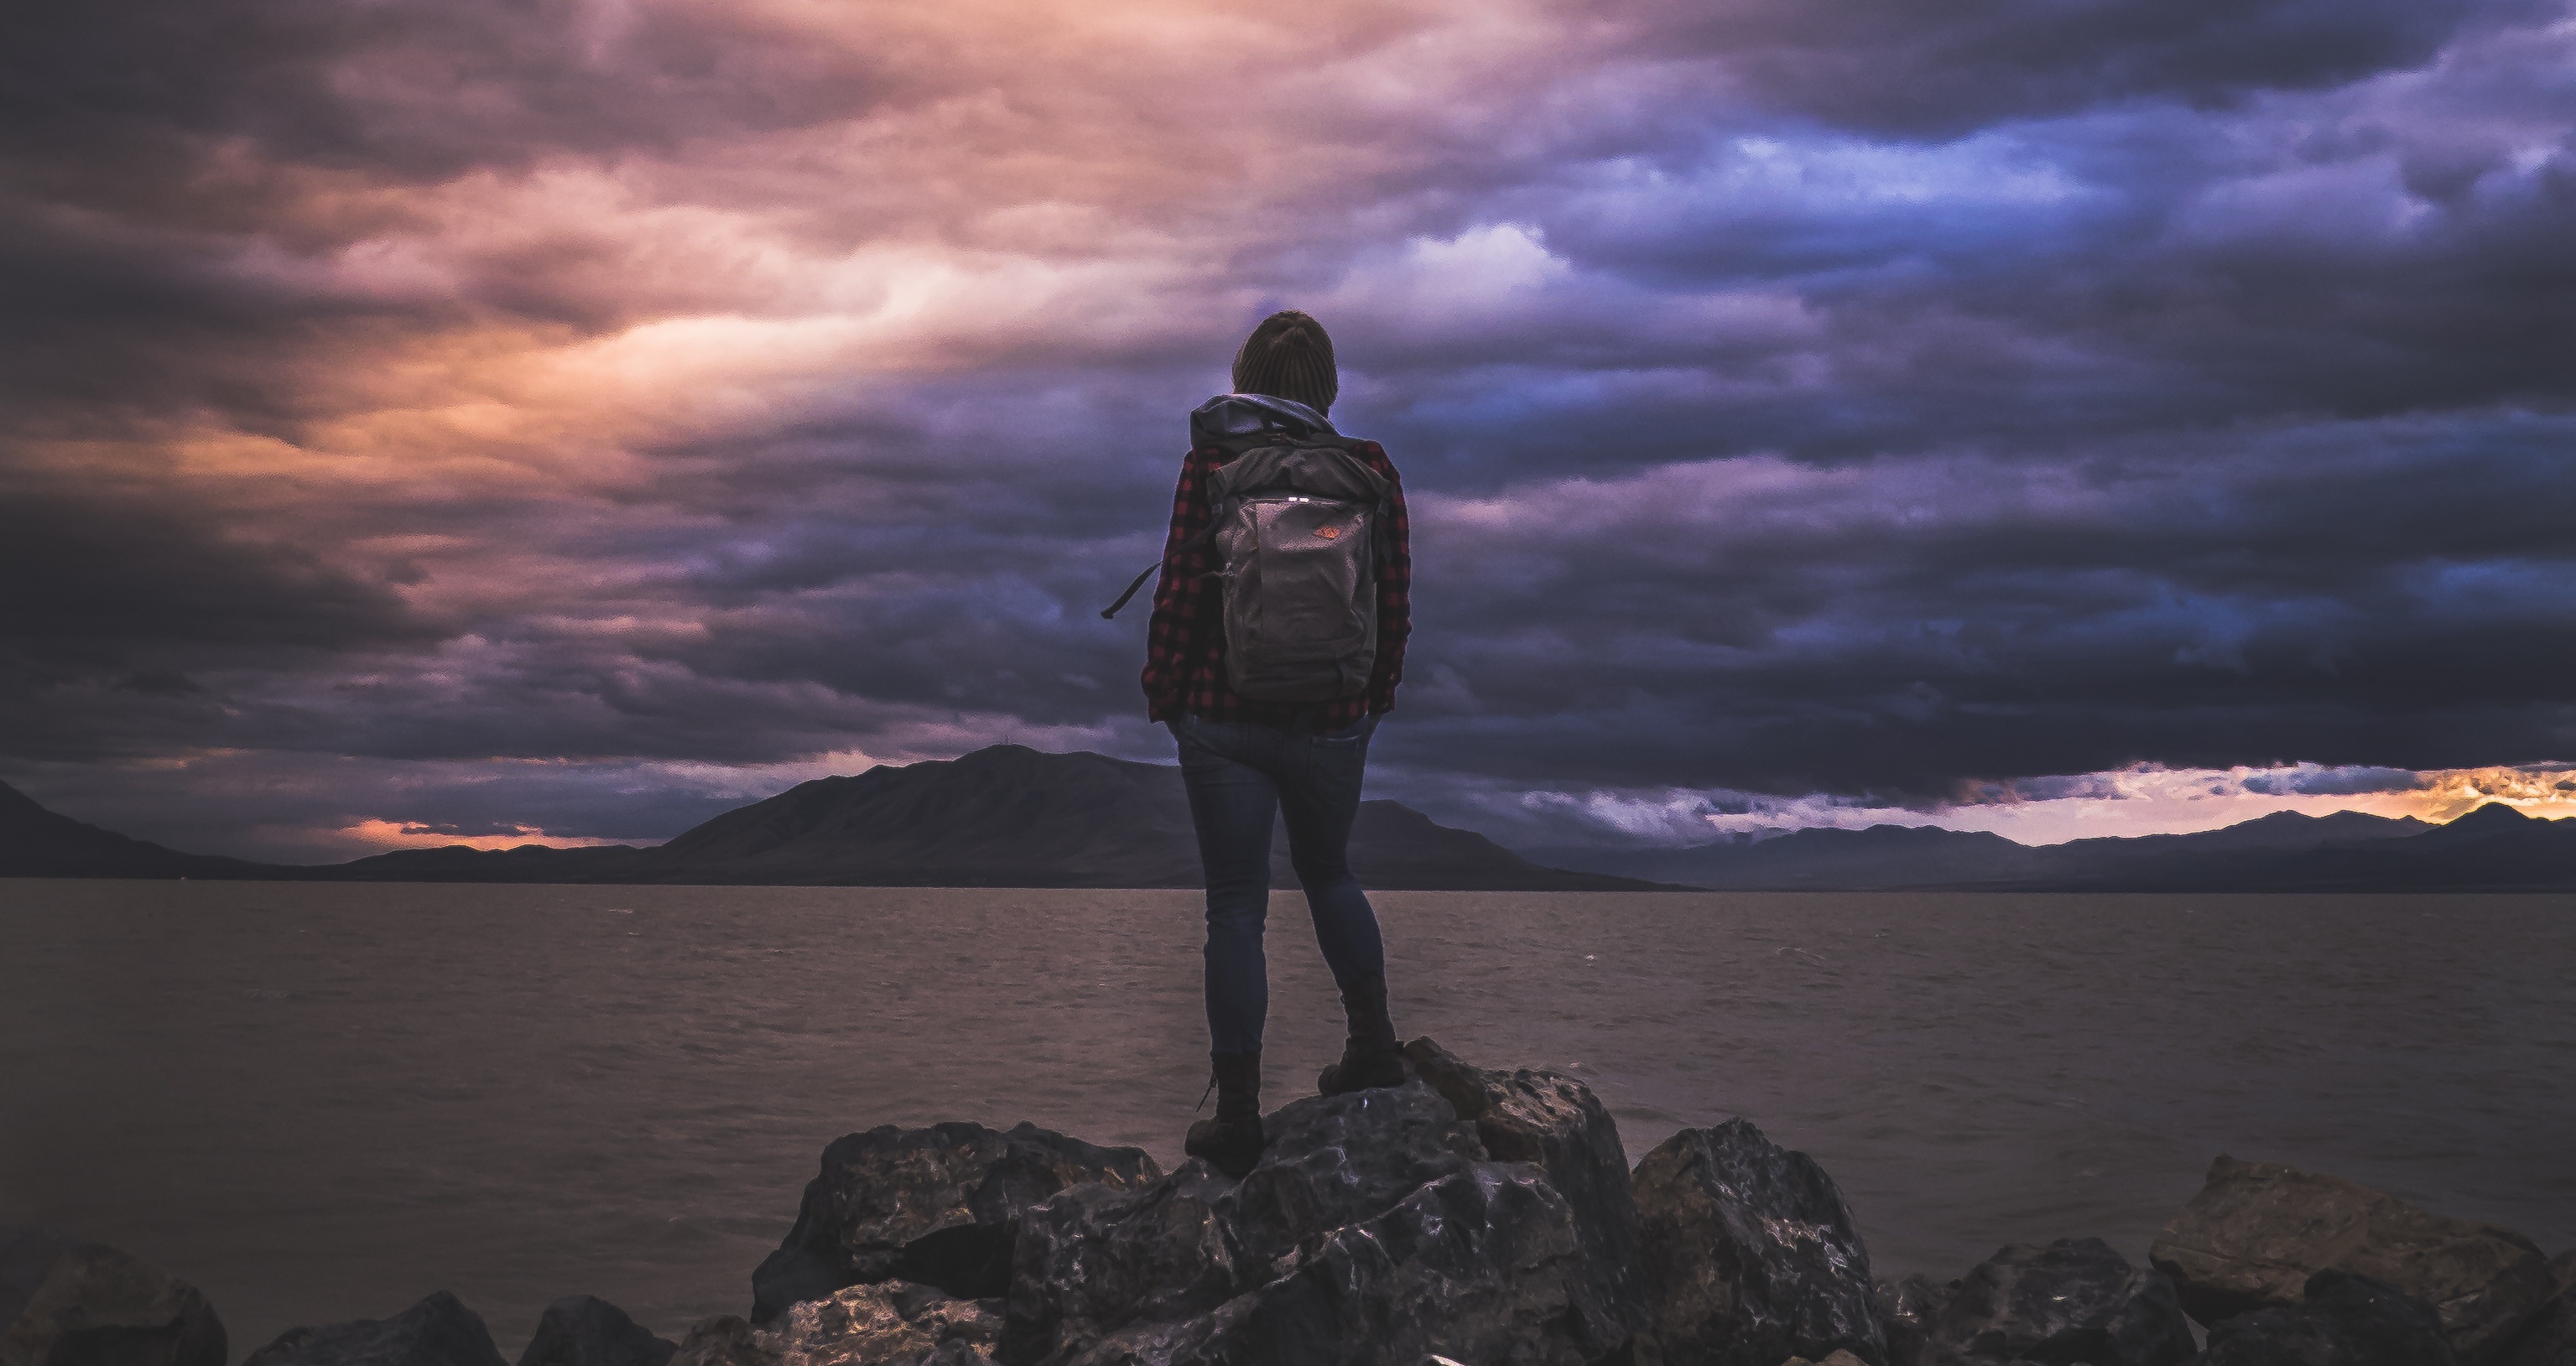
beach, landscape, sea, coast, water, nature, rock, ocean, horizon, silhouette, mountain, cloud, people, sky, woman, sunrise, sunset, hiking, morning, shore, wave, lake, adventure, backpack, dawn, river, tourist, travel, hiker, cliff, dusk, female, evening, reflection, tower, backpacker, scenery, bay, terrain, healthy, activity, rocks, girls, clouds, women, mountains, backpacking, islands, adult, cape, nature landscape, storm clouds, outdoor activities, adventure travel, outdoor activity